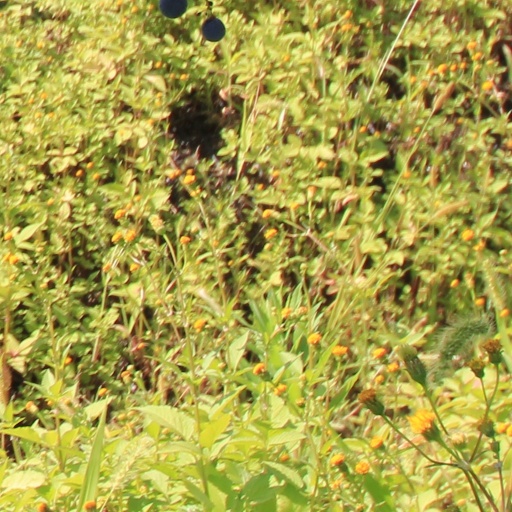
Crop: grape